Henry To'oTo'o

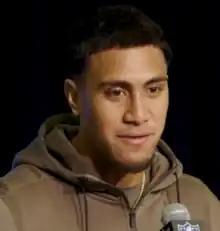
To'oTo'o at the 2023 NFL Combine

Henry Moses Ito Iese To'oTo'o (born January 5, 2001) is an American professional football linebacker for the Houston Texans of the National Football League (NFL). He played college football for the Tennessee Volunteers and Alabama Crimson Tide.